The Fall of the Pagoda

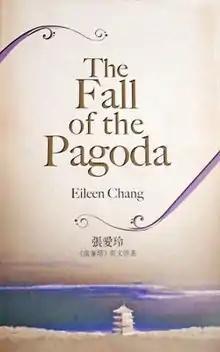

The Fall of the Pagoda is a semi-autobiographical novel written by Eileen Chang. Originally written in English in 1963, it was published posthumously by Hong Kong University Press on 15 April 2010. Zhao Pihui translated it into Chinese.